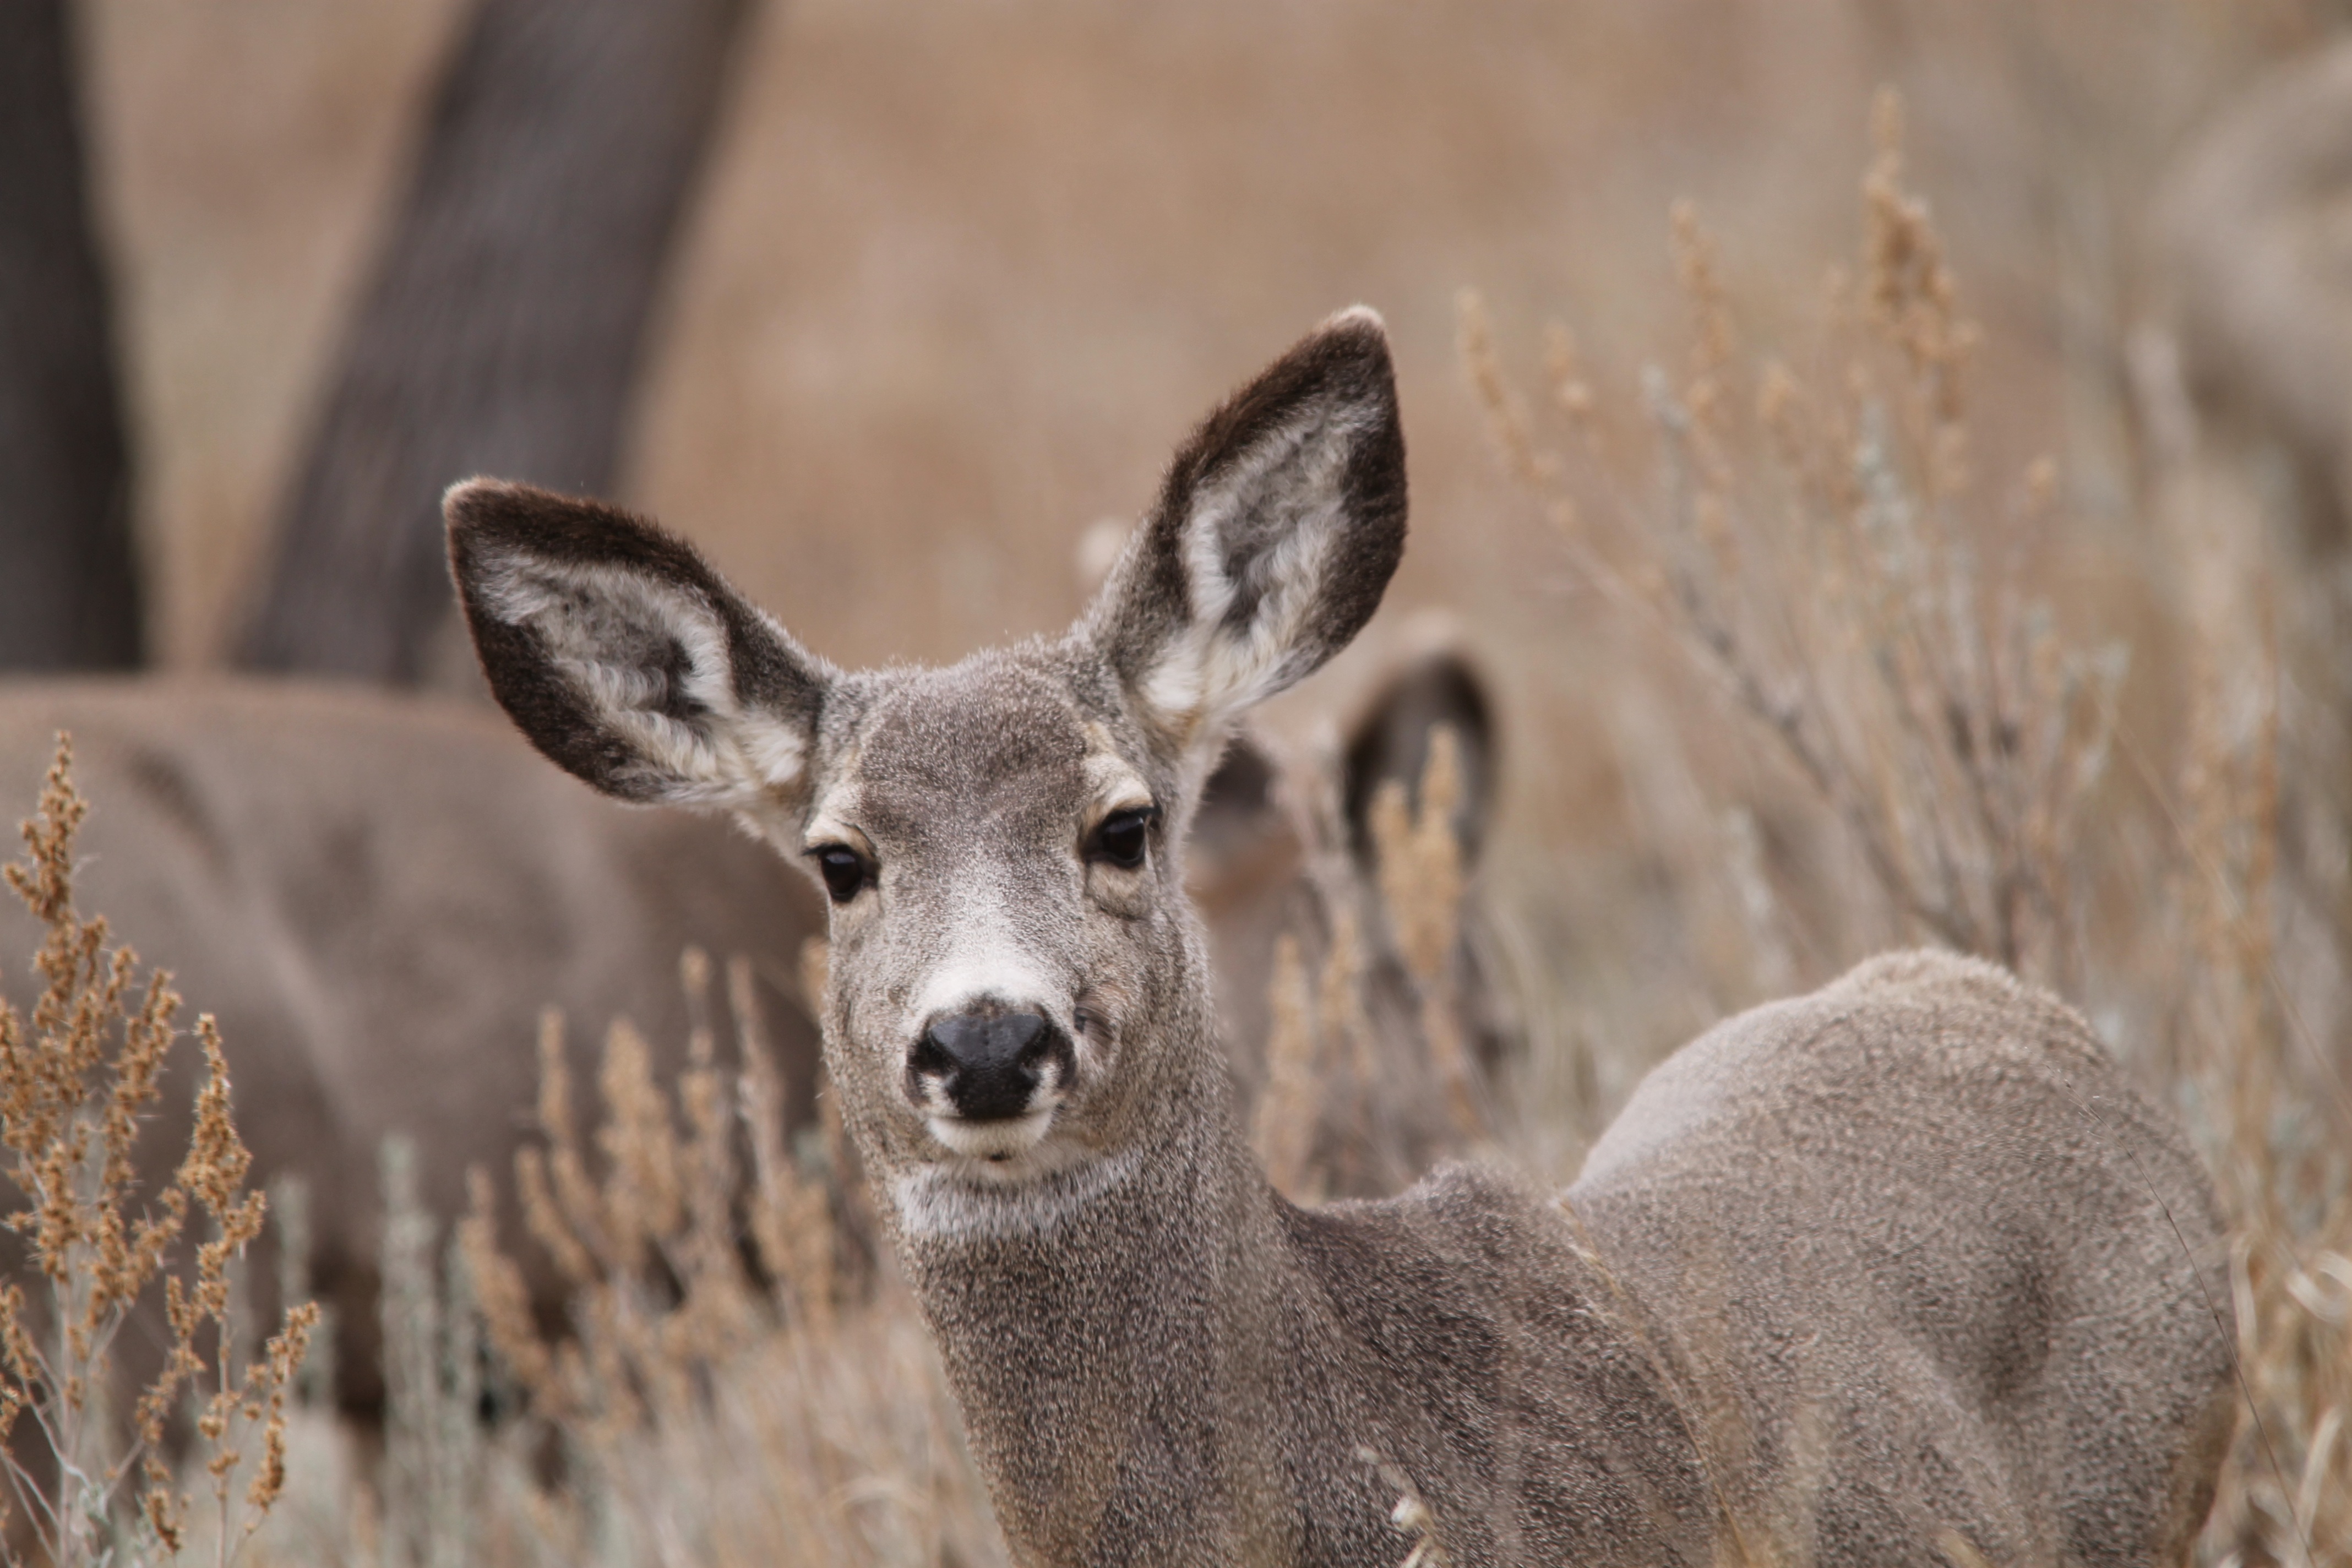
female, wildlife, deer, mammal, fauna, doe, vertebrate, hirsch, north dakota, mule deer, white tailed deer, jessica magnus rockeman, musk deer, venado